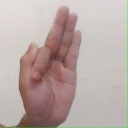
अक्षर: फ